One Hour After Midnight

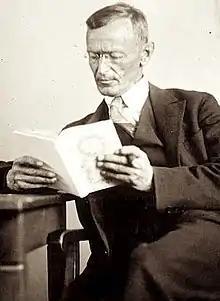
Author of "One Hour After Midnight", Hermann Hesse

One Hour After Midnight (German: Eine Stunde hinter Mitternacht) is a collection of prose poetry written by the German author Hermann Hesse. First published in the year 1899, it shares its name with a poem from Hesse's earlier collection, "Romantic Songs".